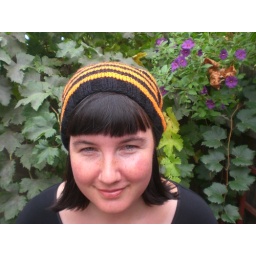
Based on the Le Slouch hat by Knit and Tonic. Used woolease and some vintage orange superwash wool.